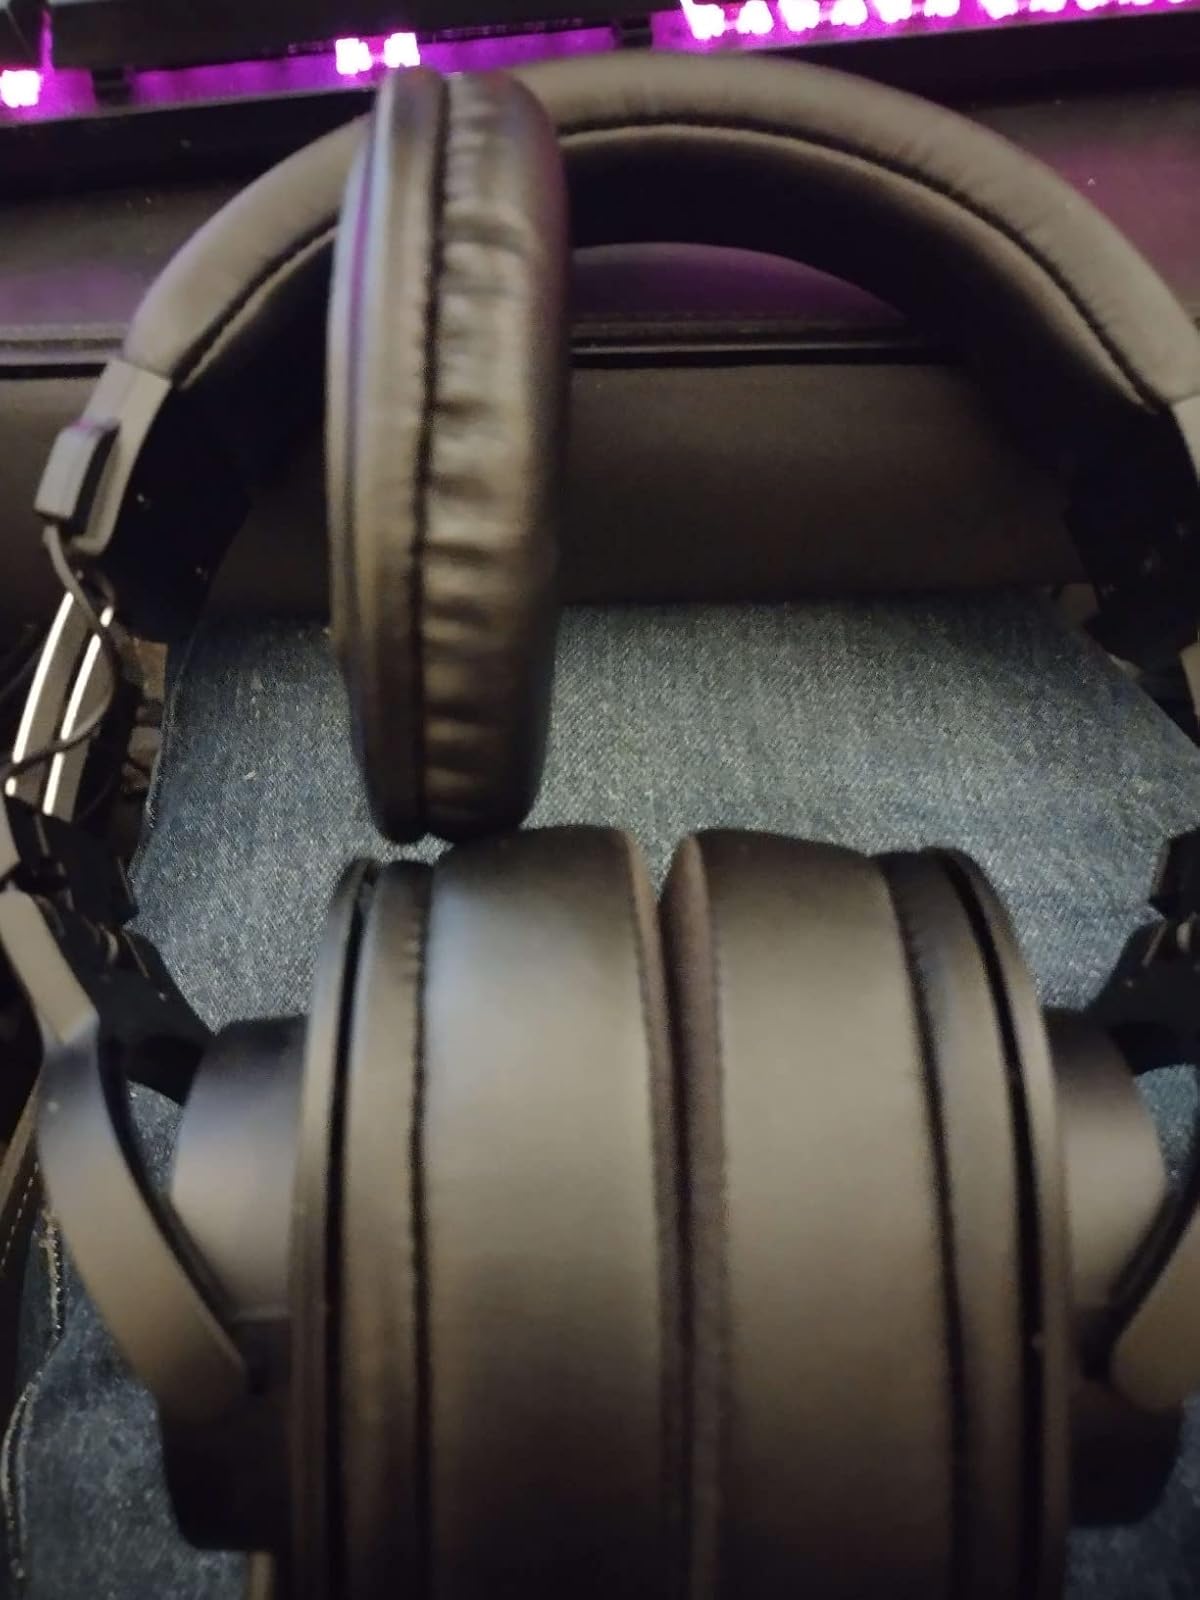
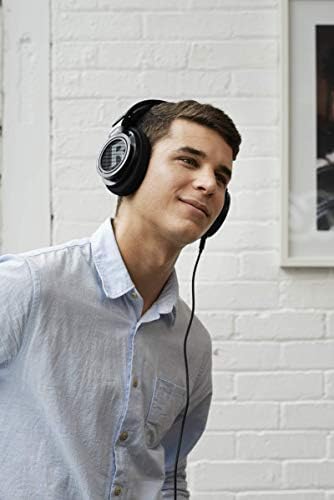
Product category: headphones
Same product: no